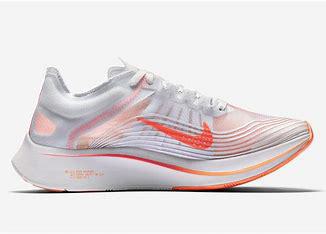
Brand: Nike
Model: Zoom Fly SP